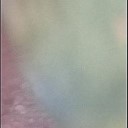
Label: Leaf_rust